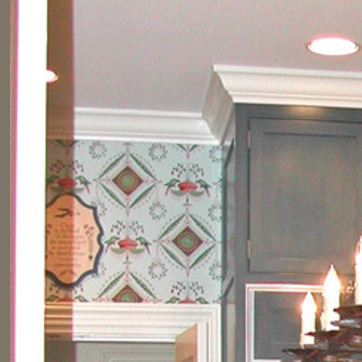
Material: wallpaper